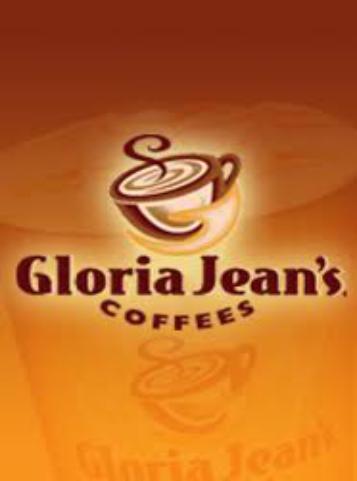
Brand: Gloria Jean's Coffees
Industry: Food